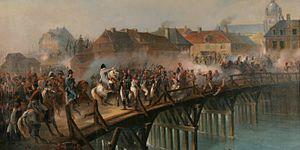
Napoléon au pont d'Arcis-sur Aube. Gravure du XIXème siècle d'après le tableau de Jean-Adolphe Beaucé.
Les éclaireurs de la Garde impériale sont des régiments de cavalerie légère de la Garde impériale sous le Premier Empire, créés par décrets des 4 et 9 décembre 1813.
La bataille d’Arcis-sur-Aube a lieu les 20 et 21 mars 1814, entre une armée française commandée par Napoléon Iᵉʳ et une armée autrichienne commandée par Schwartzenberg.